Fish kettle

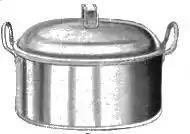
A fish kettle, circa 1907.

A fish kettle is a kind of large, oval-shaped kettle used for cooking whole fish. Owing to their necessarily unwieldy size, fish kettles usually have racks and handles, and notably tight-fitting lids.